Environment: real
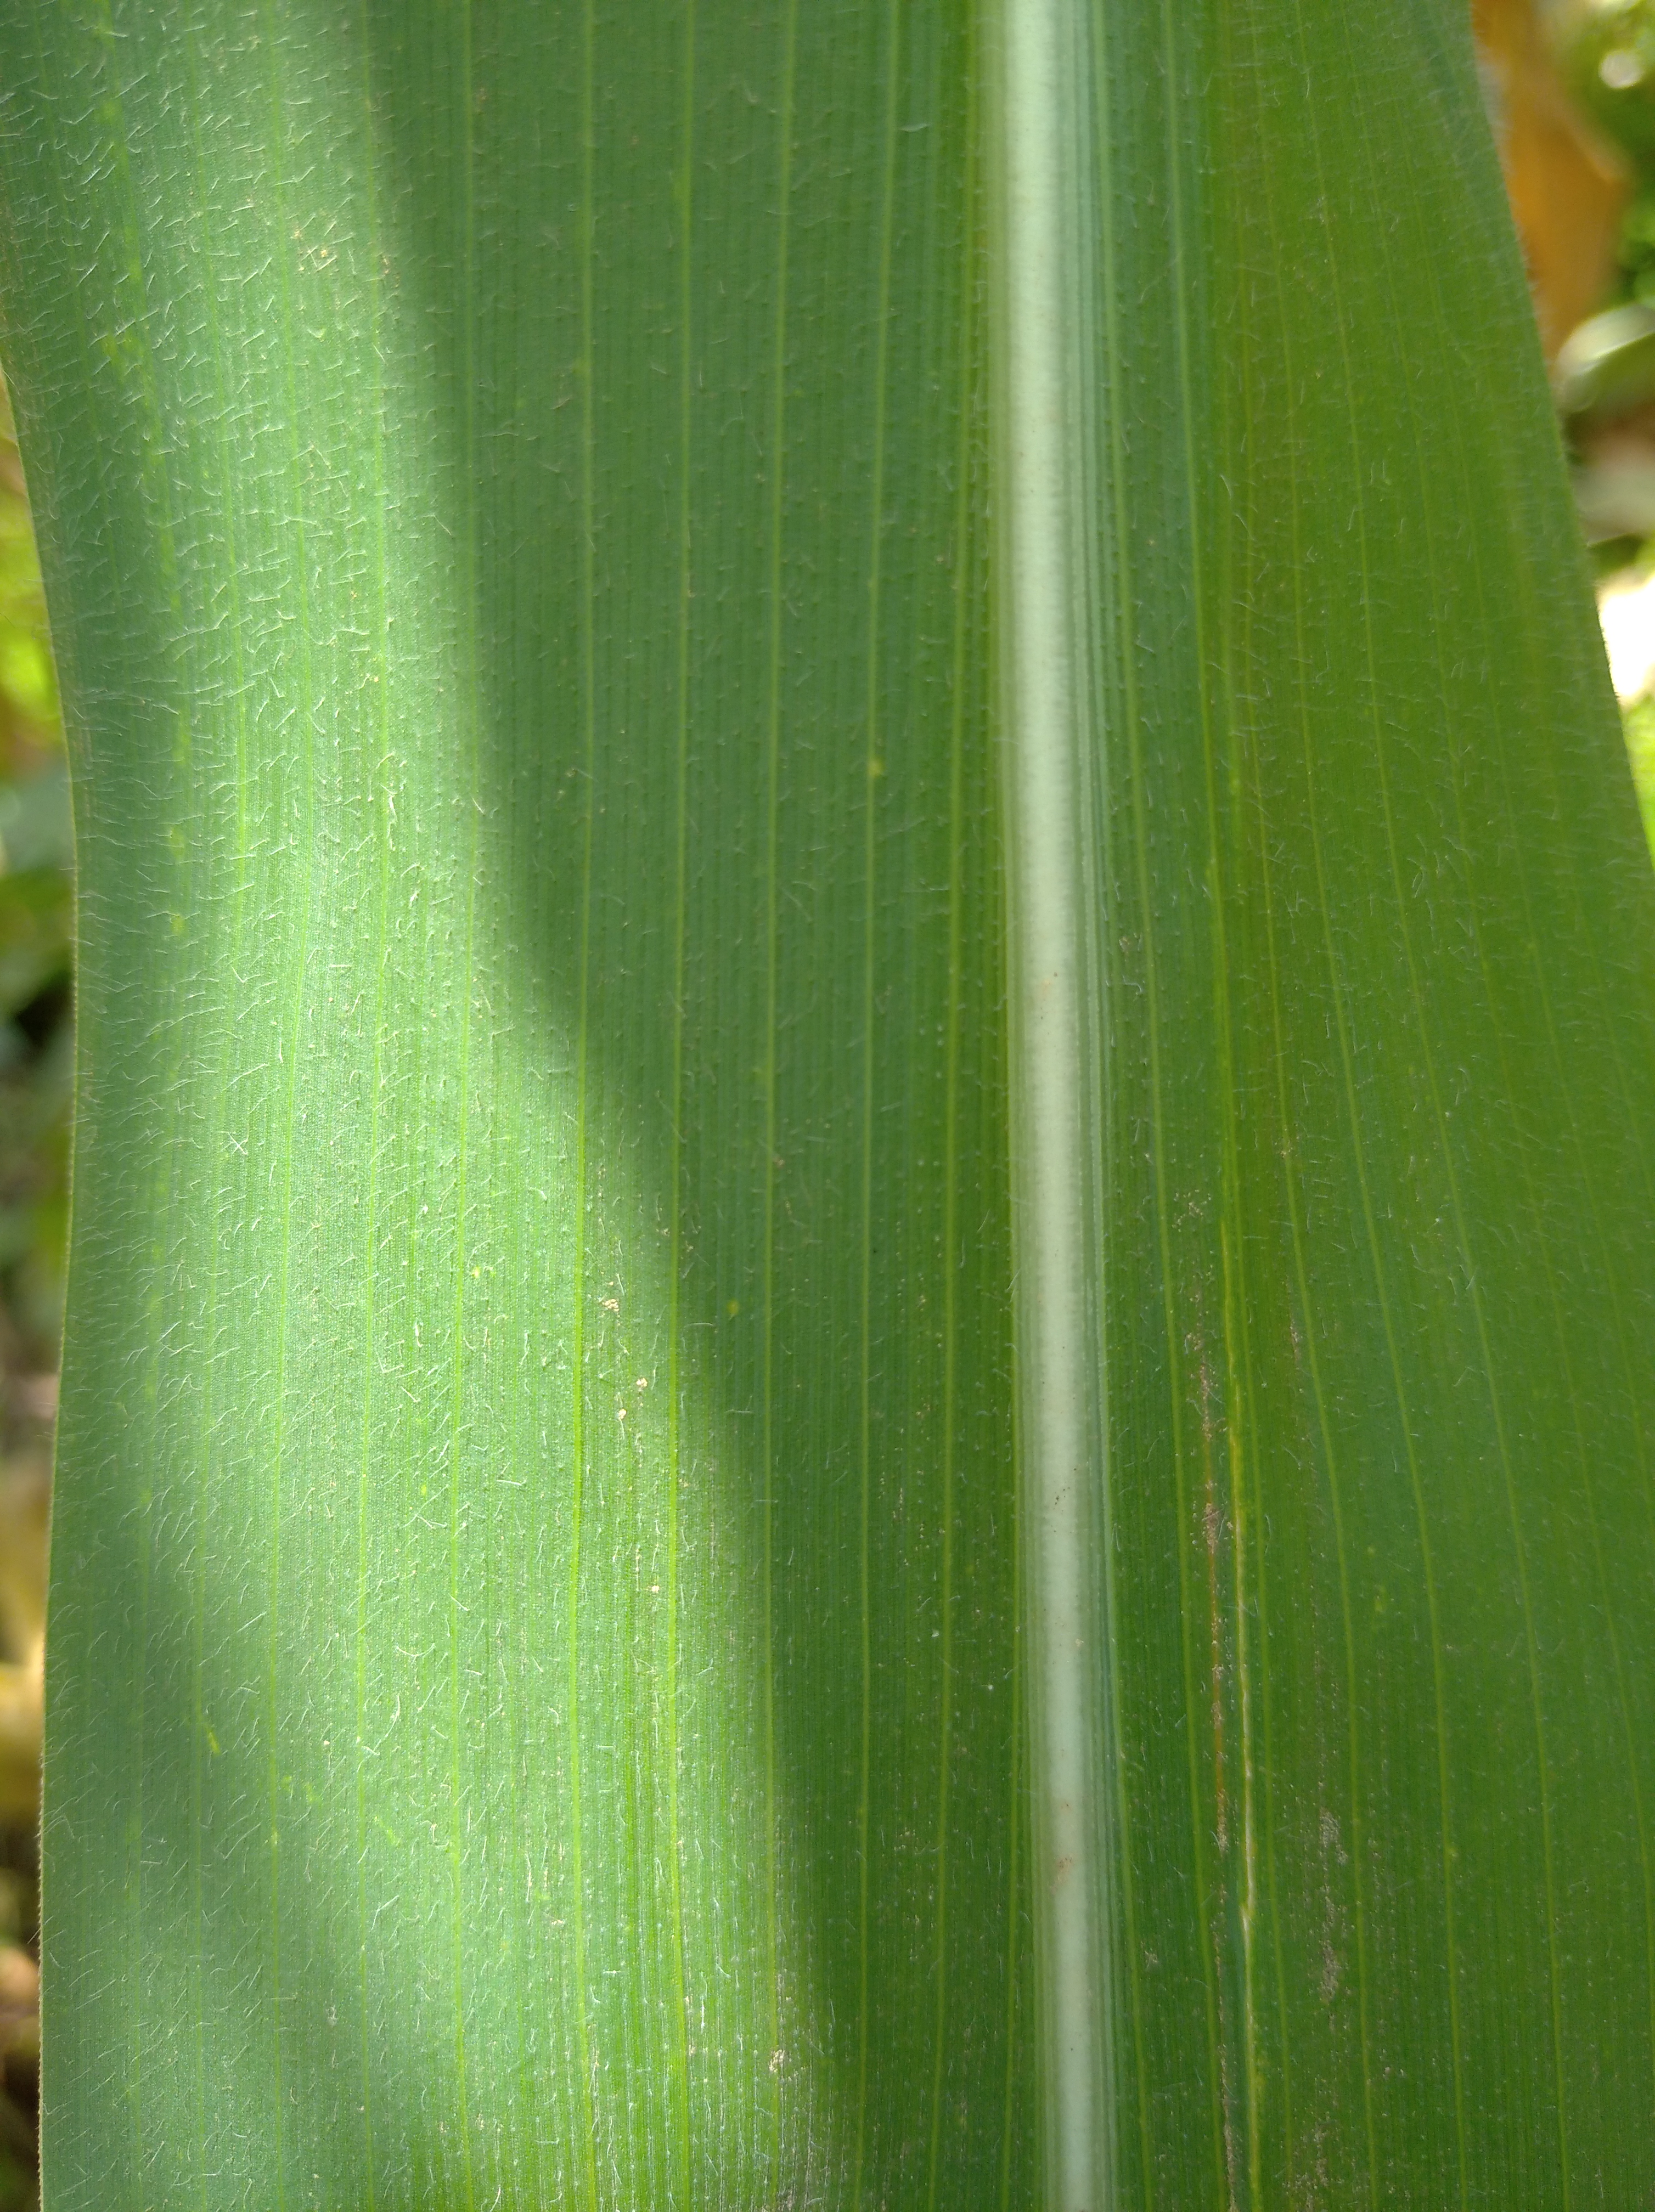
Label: healthy